Brandon Flowers

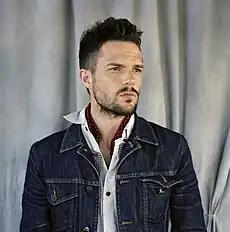
Flowers in 2011

Flowers debuted his solo act at the Shimmer Showroom in Las Vegas on August 15, 2010. "Spin" named it one of the "15 Best Shows of the Summer" before listing the Flamingo Road Tour as one of the "25 Best Fall Tours"/"Must-See Fall Tours".